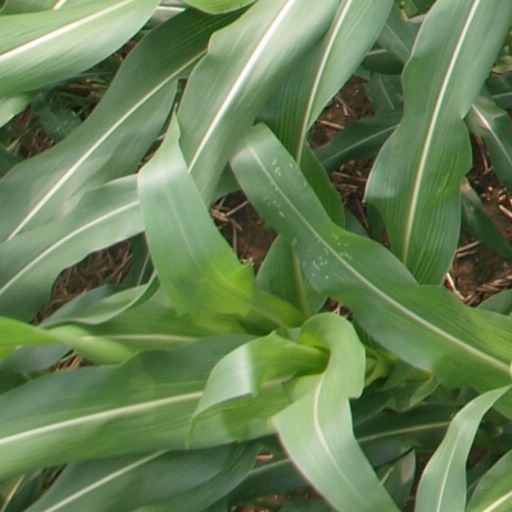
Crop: maize; corn